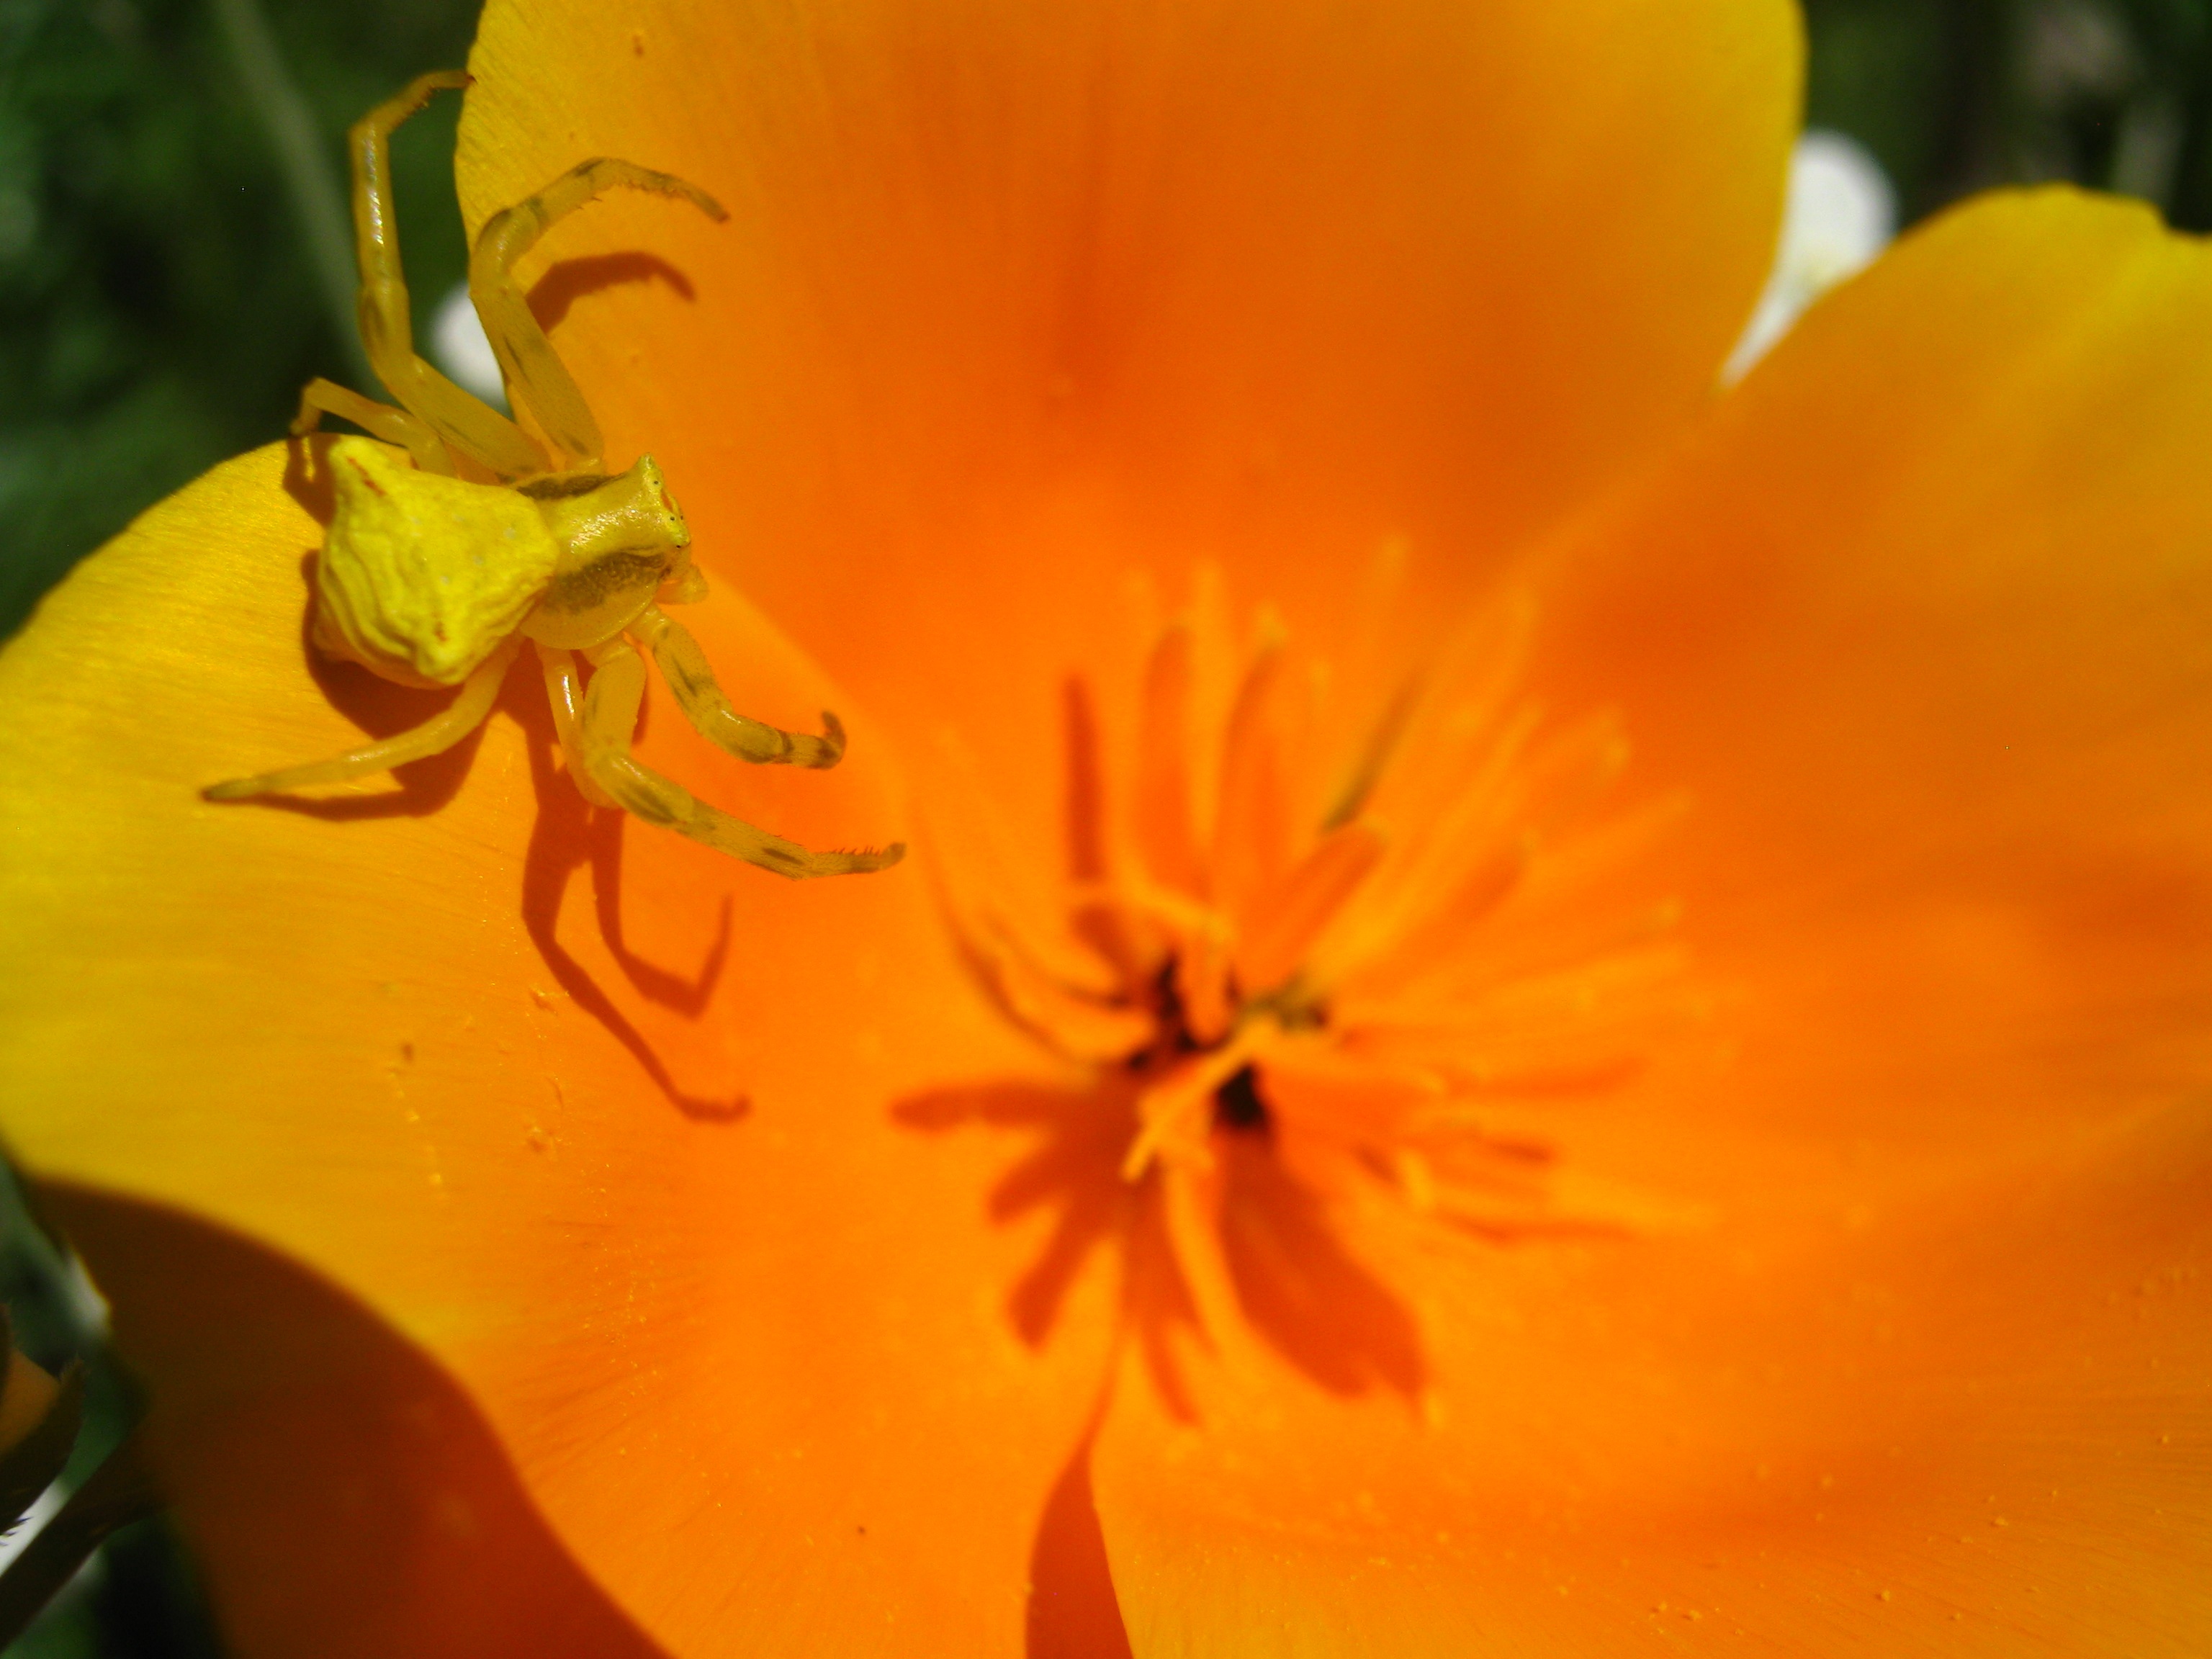
nature, plant, photography, sunlight, leaf, flower, petal, orange, macro, botany, yellow, flora, wildflower, close up, spider, macro photography, flowering plant, plant stem, land plant